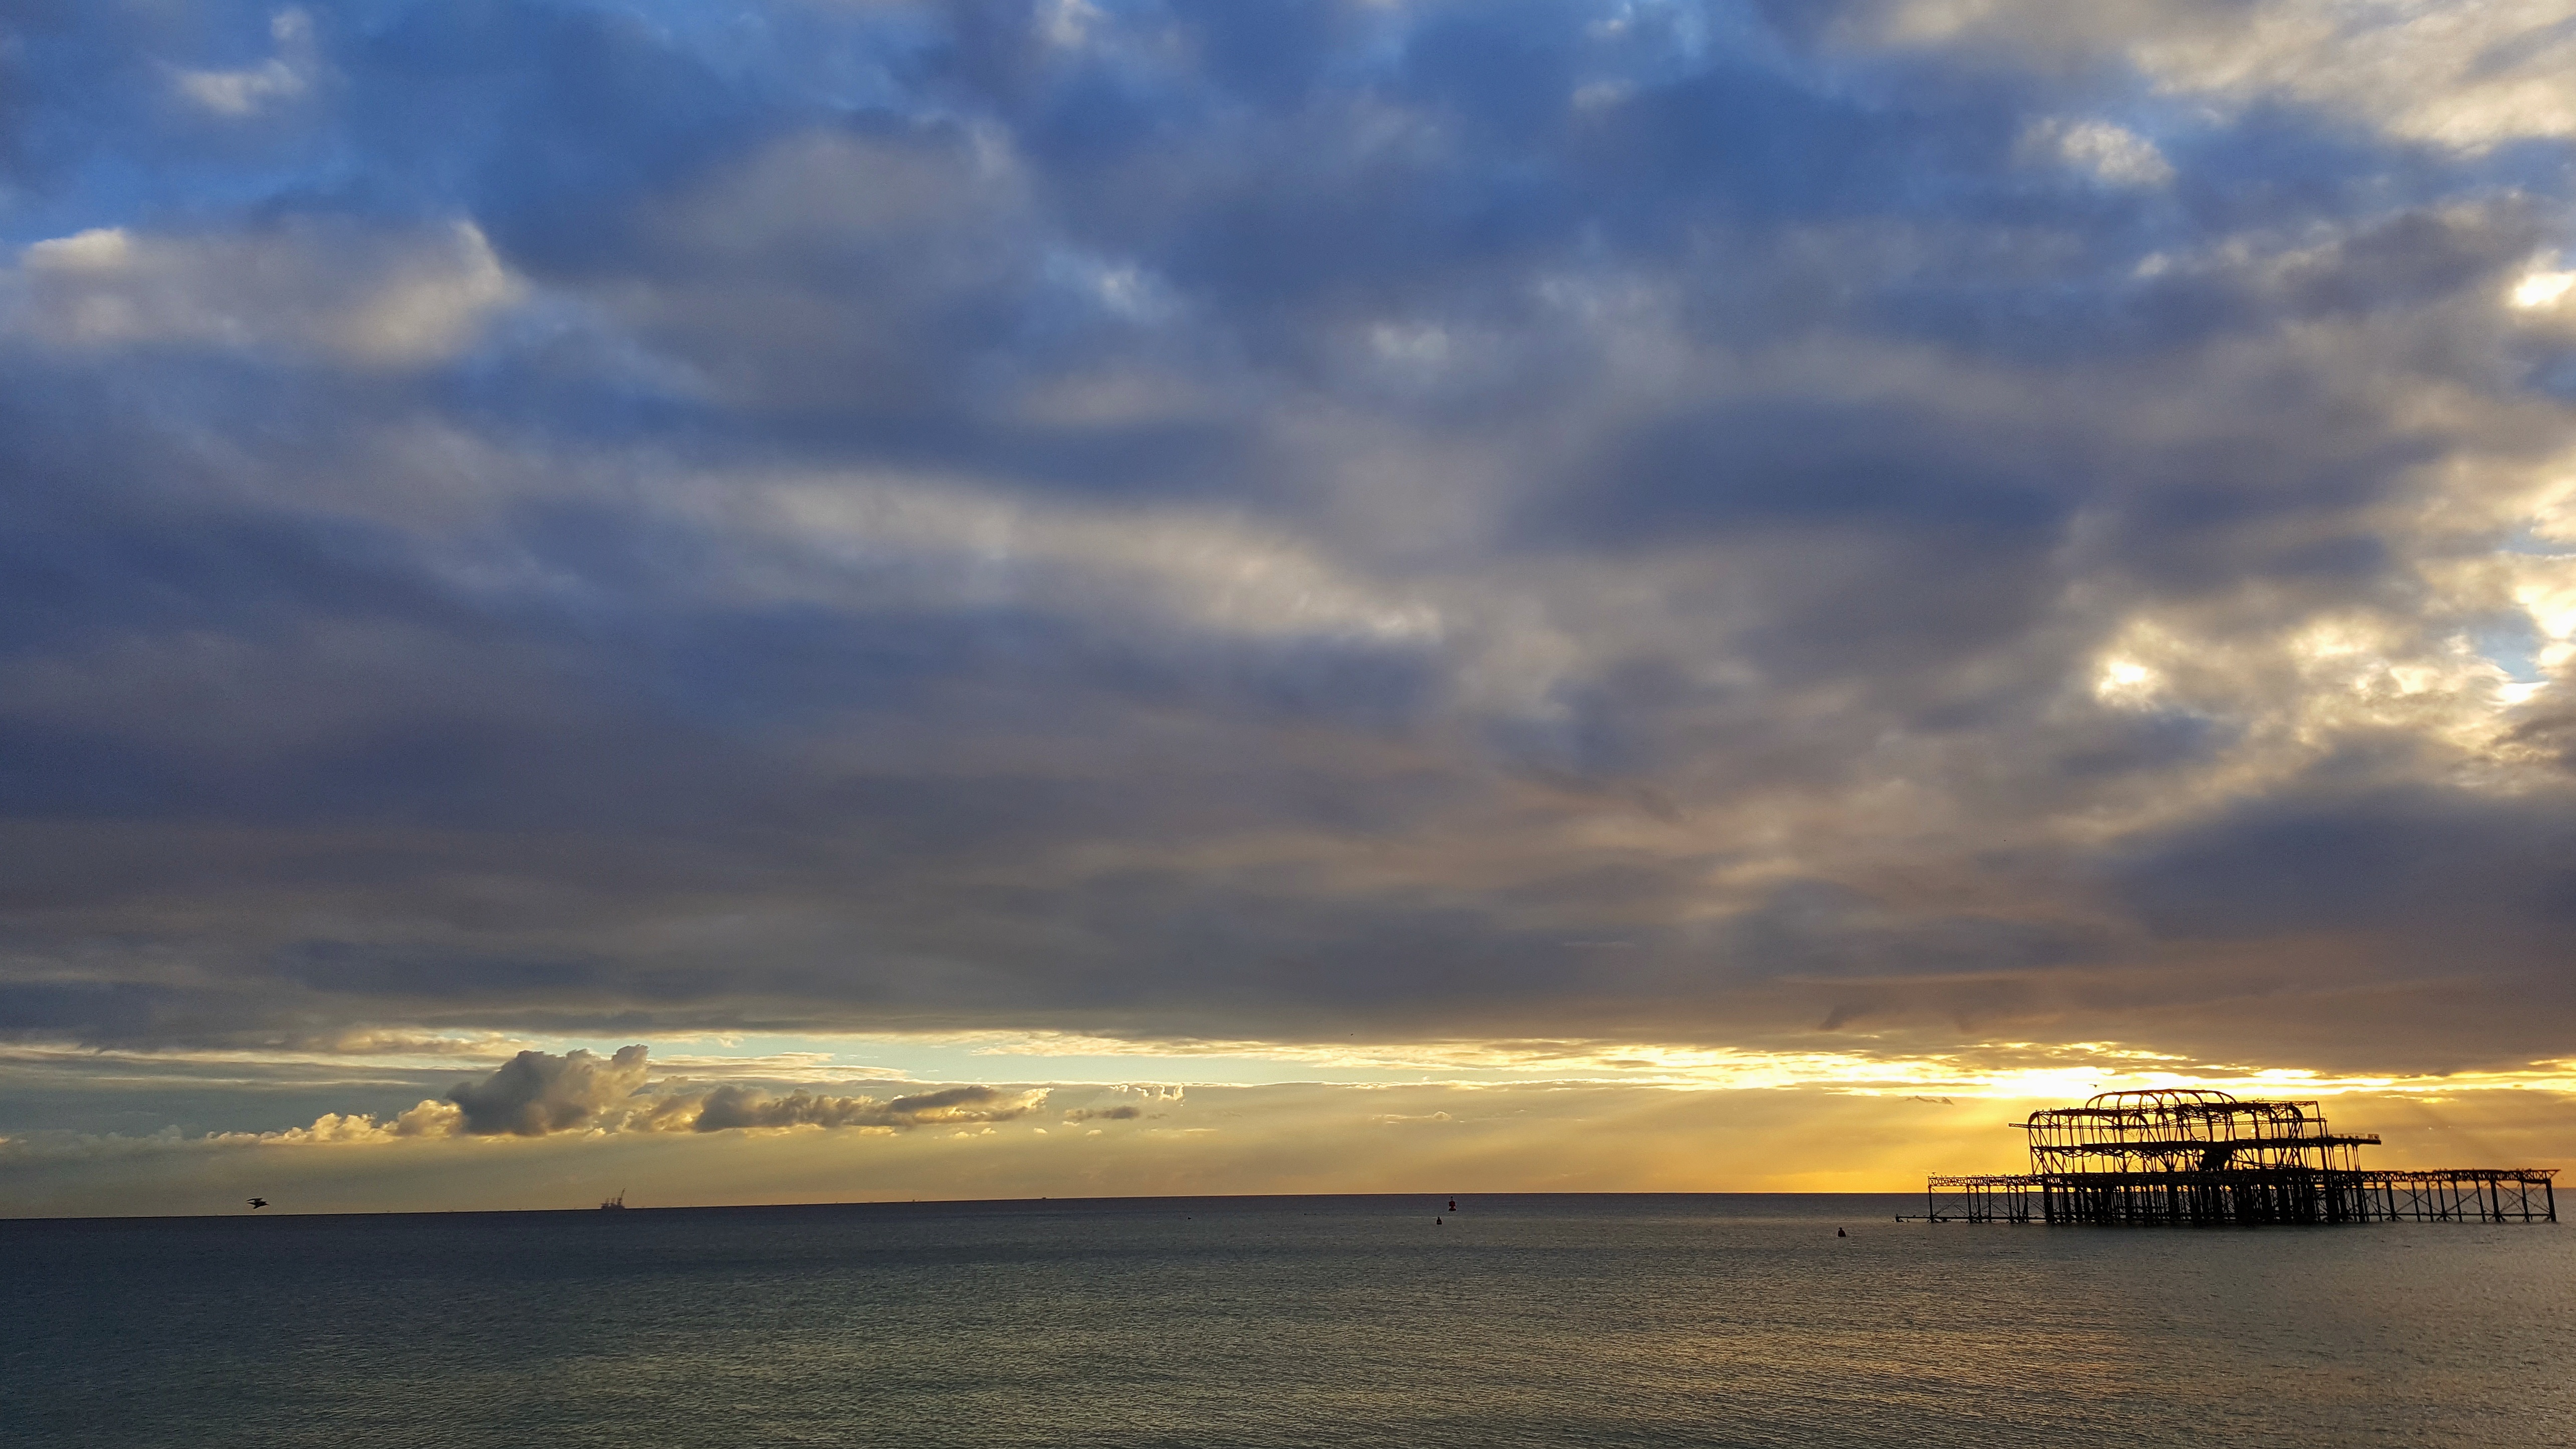
beach, sea, coast, ocean, horizon, cloud, sky, sun, sunrise, sunset, sunlight, morning, shore, wave, dawn, pier, dusk, evening, vehicle, bay, clouds, contrasts, brighton, afterglow, meteorological phenomenon